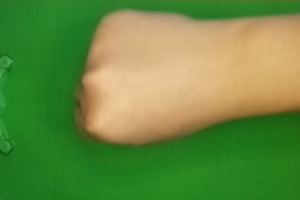
Label: rock